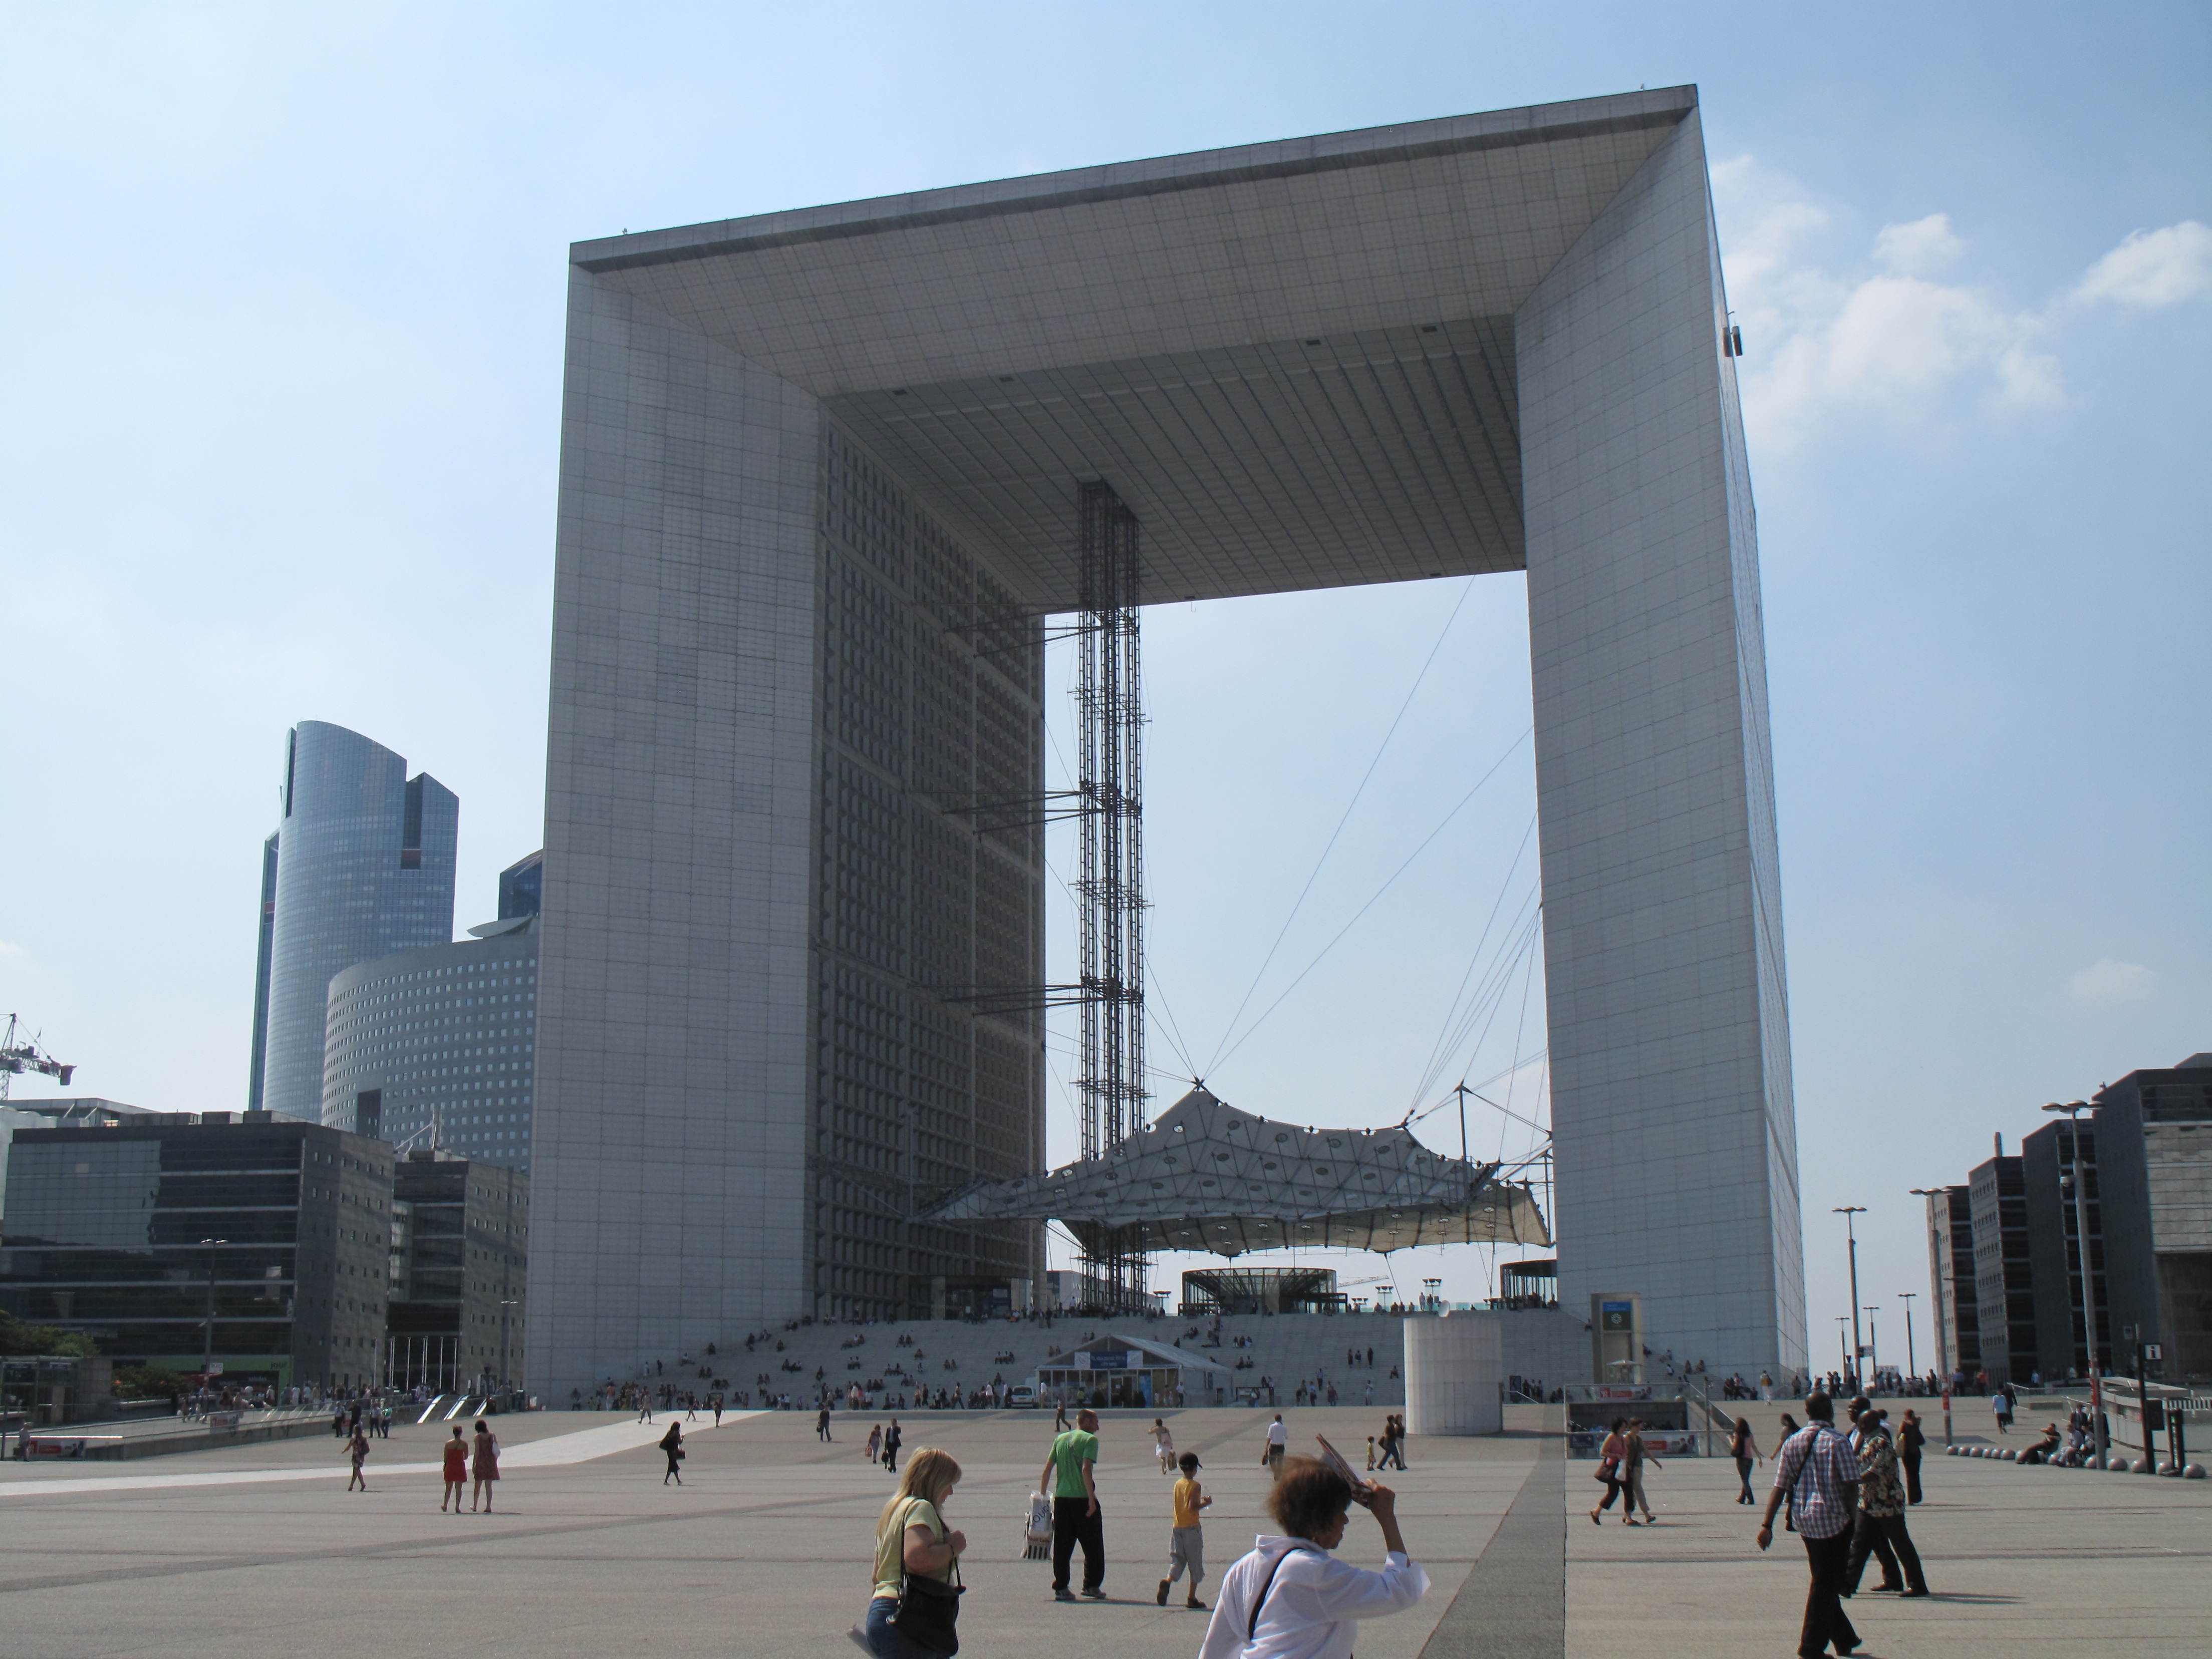
architecture, structure, city, paris, skyscraper, monument, downtown, arch, tower, plaza, landmark, facade, tower block, memorial, tourist attraction, real estate, ark, brutalist architecture